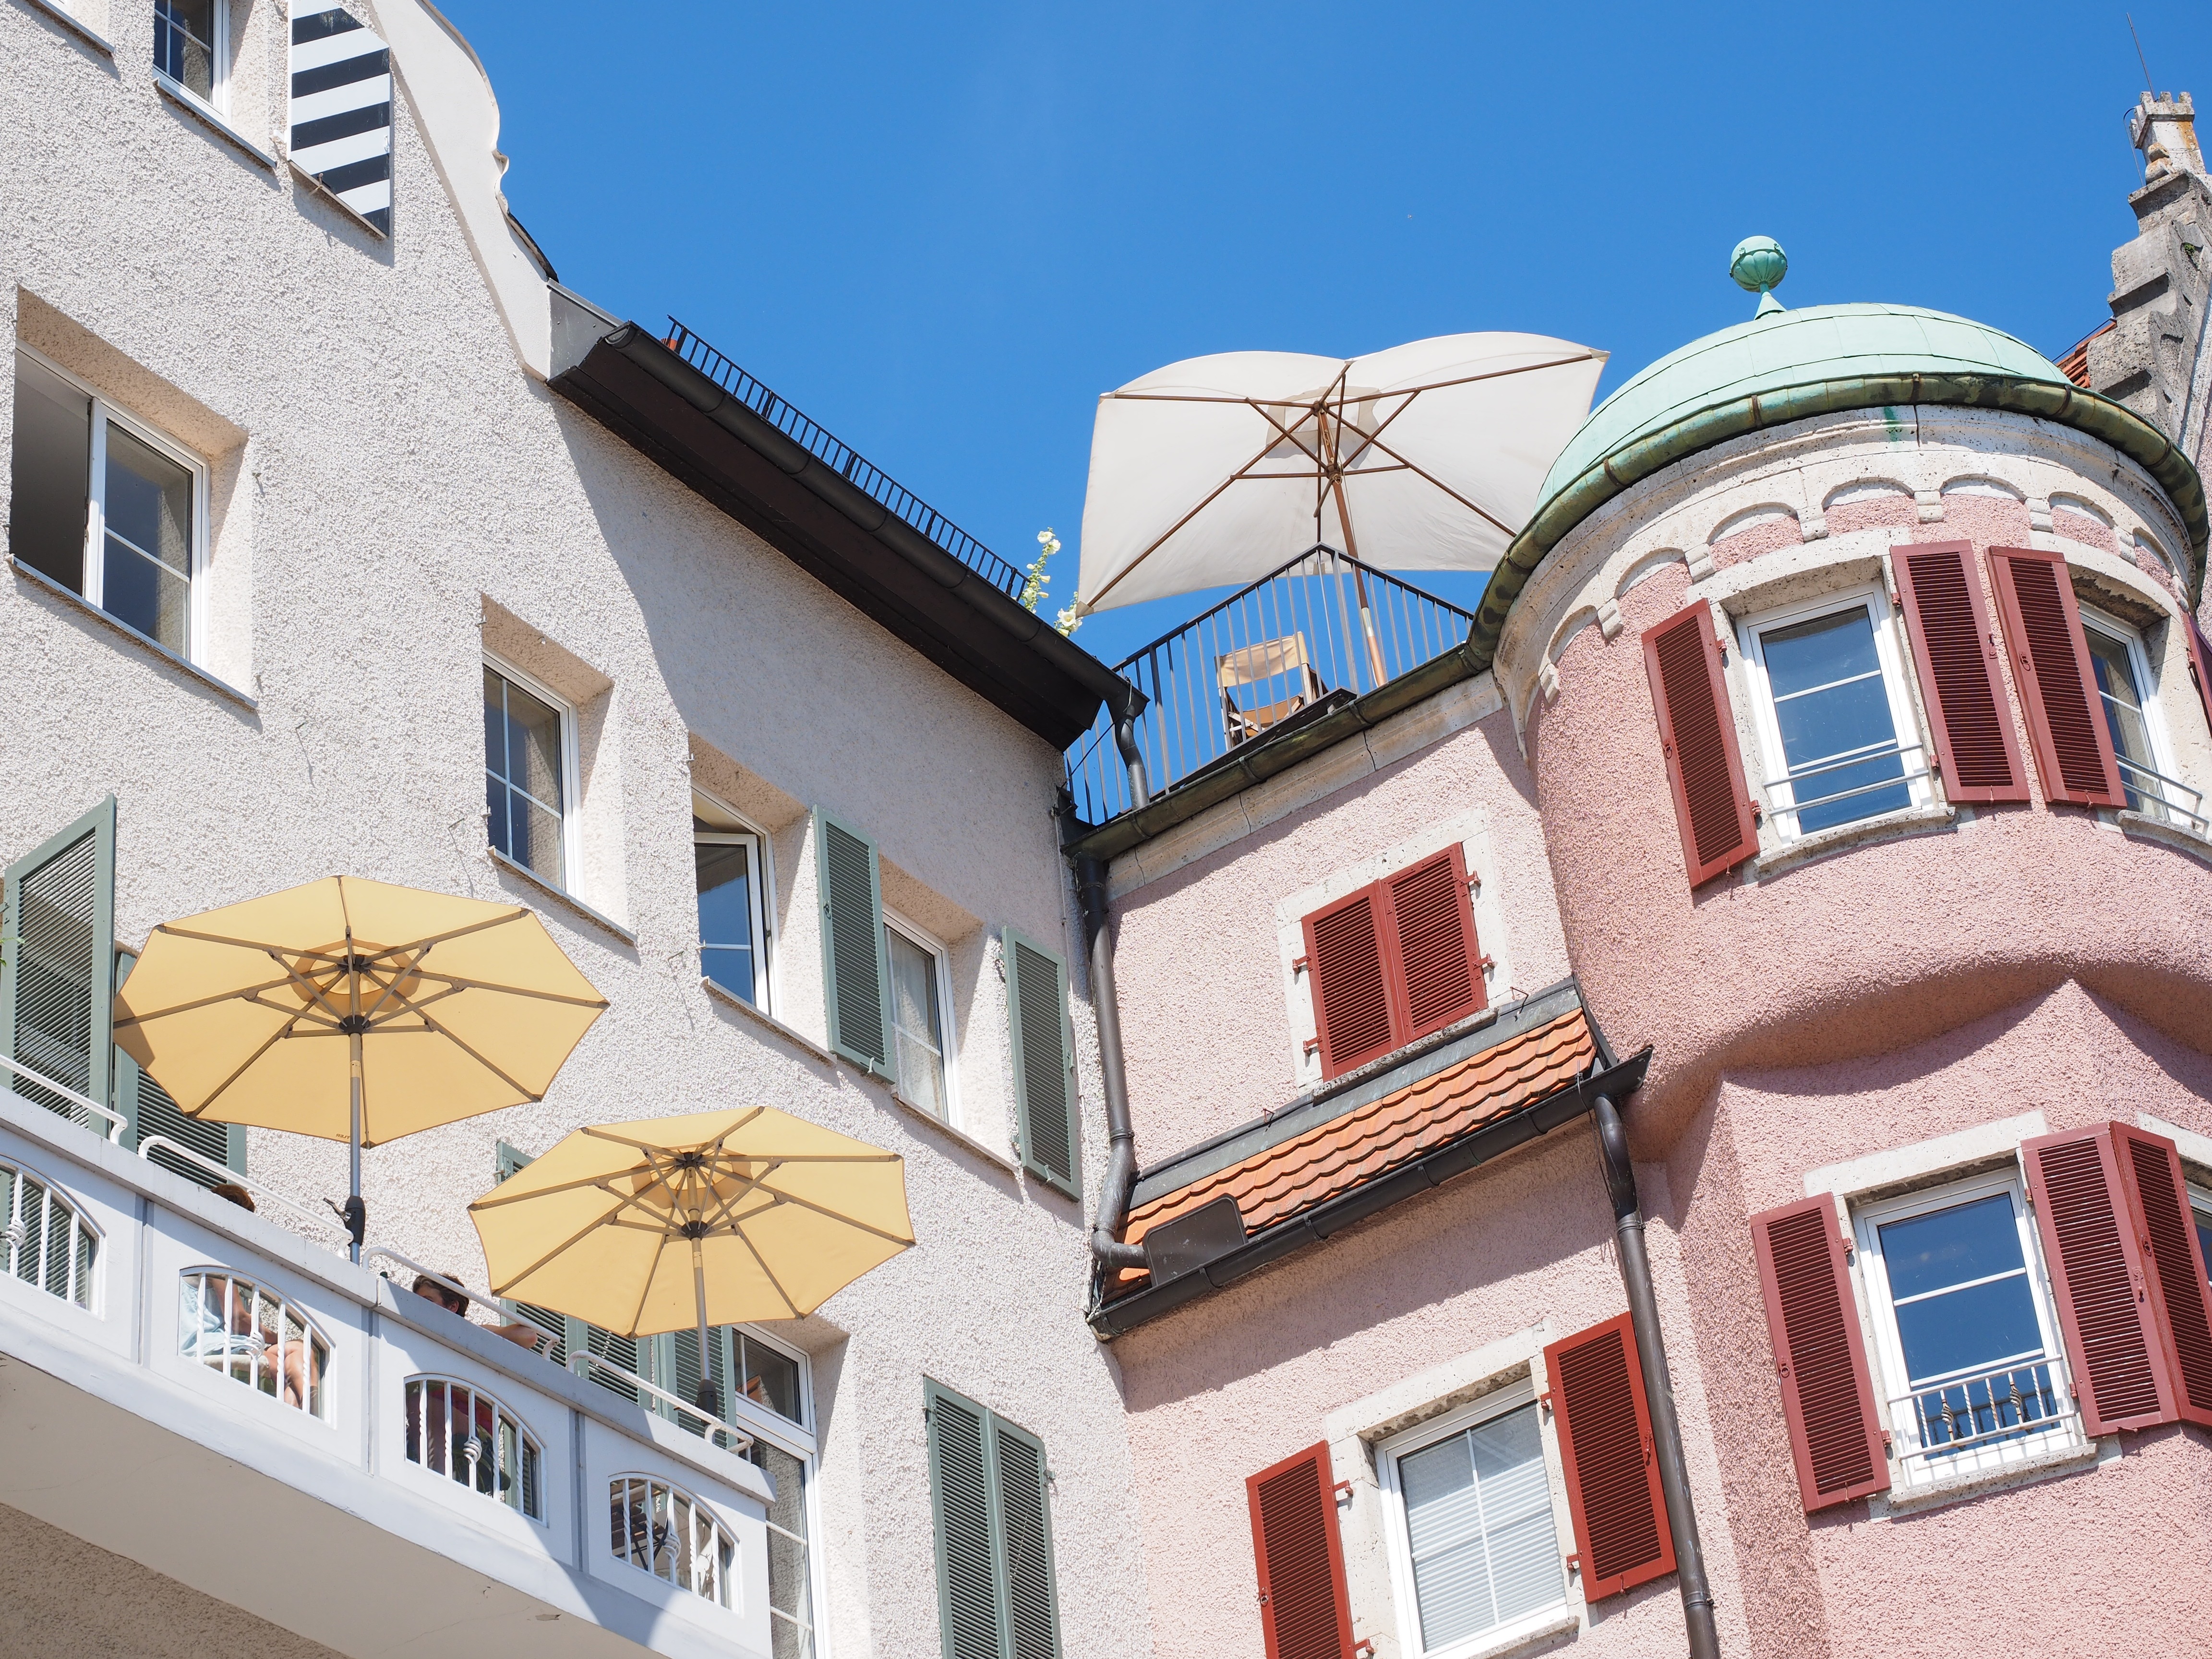
architecture, house, window, town, roof, building, home, downtown, summer, balcony, sunbathing, facade, property, estate, neighbourhood, parasols, residential area